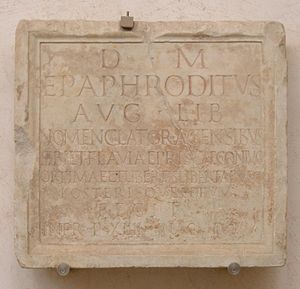
Nero / Neros fald
Gravsten for Neros frigivne Epaphroditus, der hjalp ham til selvmord. Museo Epigrafico, Rom.
Lucius Domitius Ahenobarbus var en romersk kejser 54 – 68 og den sidste af det julisk-claudiske dynasti. Han var kendt som Nero og én af Roms mest berygtede herskere.